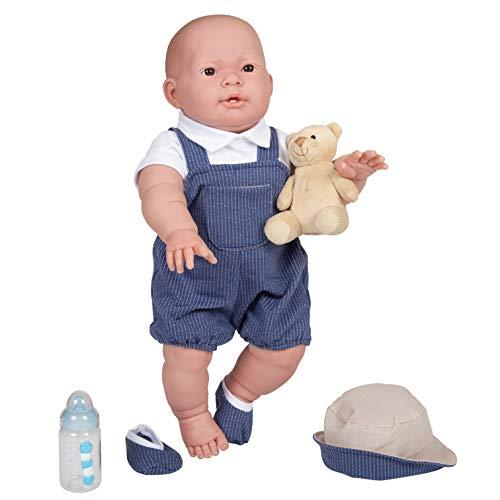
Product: JC Toys, Lucas - All-Vinyl-Anatomically Correct Real Boy 18" Baby Doll in Denim and Deluxe Accessories, Designed by Berenguer.
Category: Toys & Games | Dolls & Accessories | Dolls
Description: Anatomically correct "real boy" Doll.
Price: $75.57
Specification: ProductDimensions:12x7.3x17inches|ItemWeight:4.1pounds|ShippingWeight:4.1pounds(Viewshippingratesandpolicies)|ASIN:B07X9TP52D|Itemmodelnumber:18905|Manufacturerrecommendedage:24months-12years